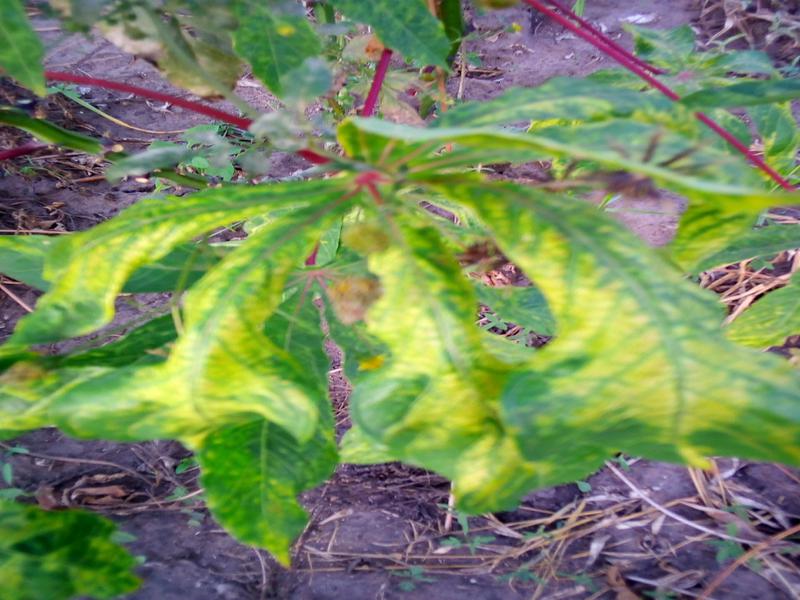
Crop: cassava
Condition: mosaic_disease